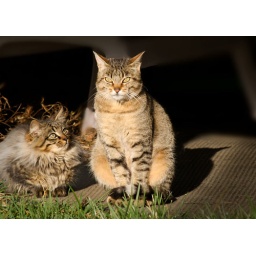
For the end of 2010: new barn inhabitants. The mother cat is adored by one of her kittens (on the left).